Charlie Albright

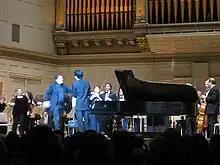
Keith Lockhart with Albright in May 2011

Albright was the first Artist-in-Residence of the 2011-2012 season of American Public Media's "Performance Today", hosted by Fred Child. As such, he gave a weeklong series of performances and interviews for the national radio program.